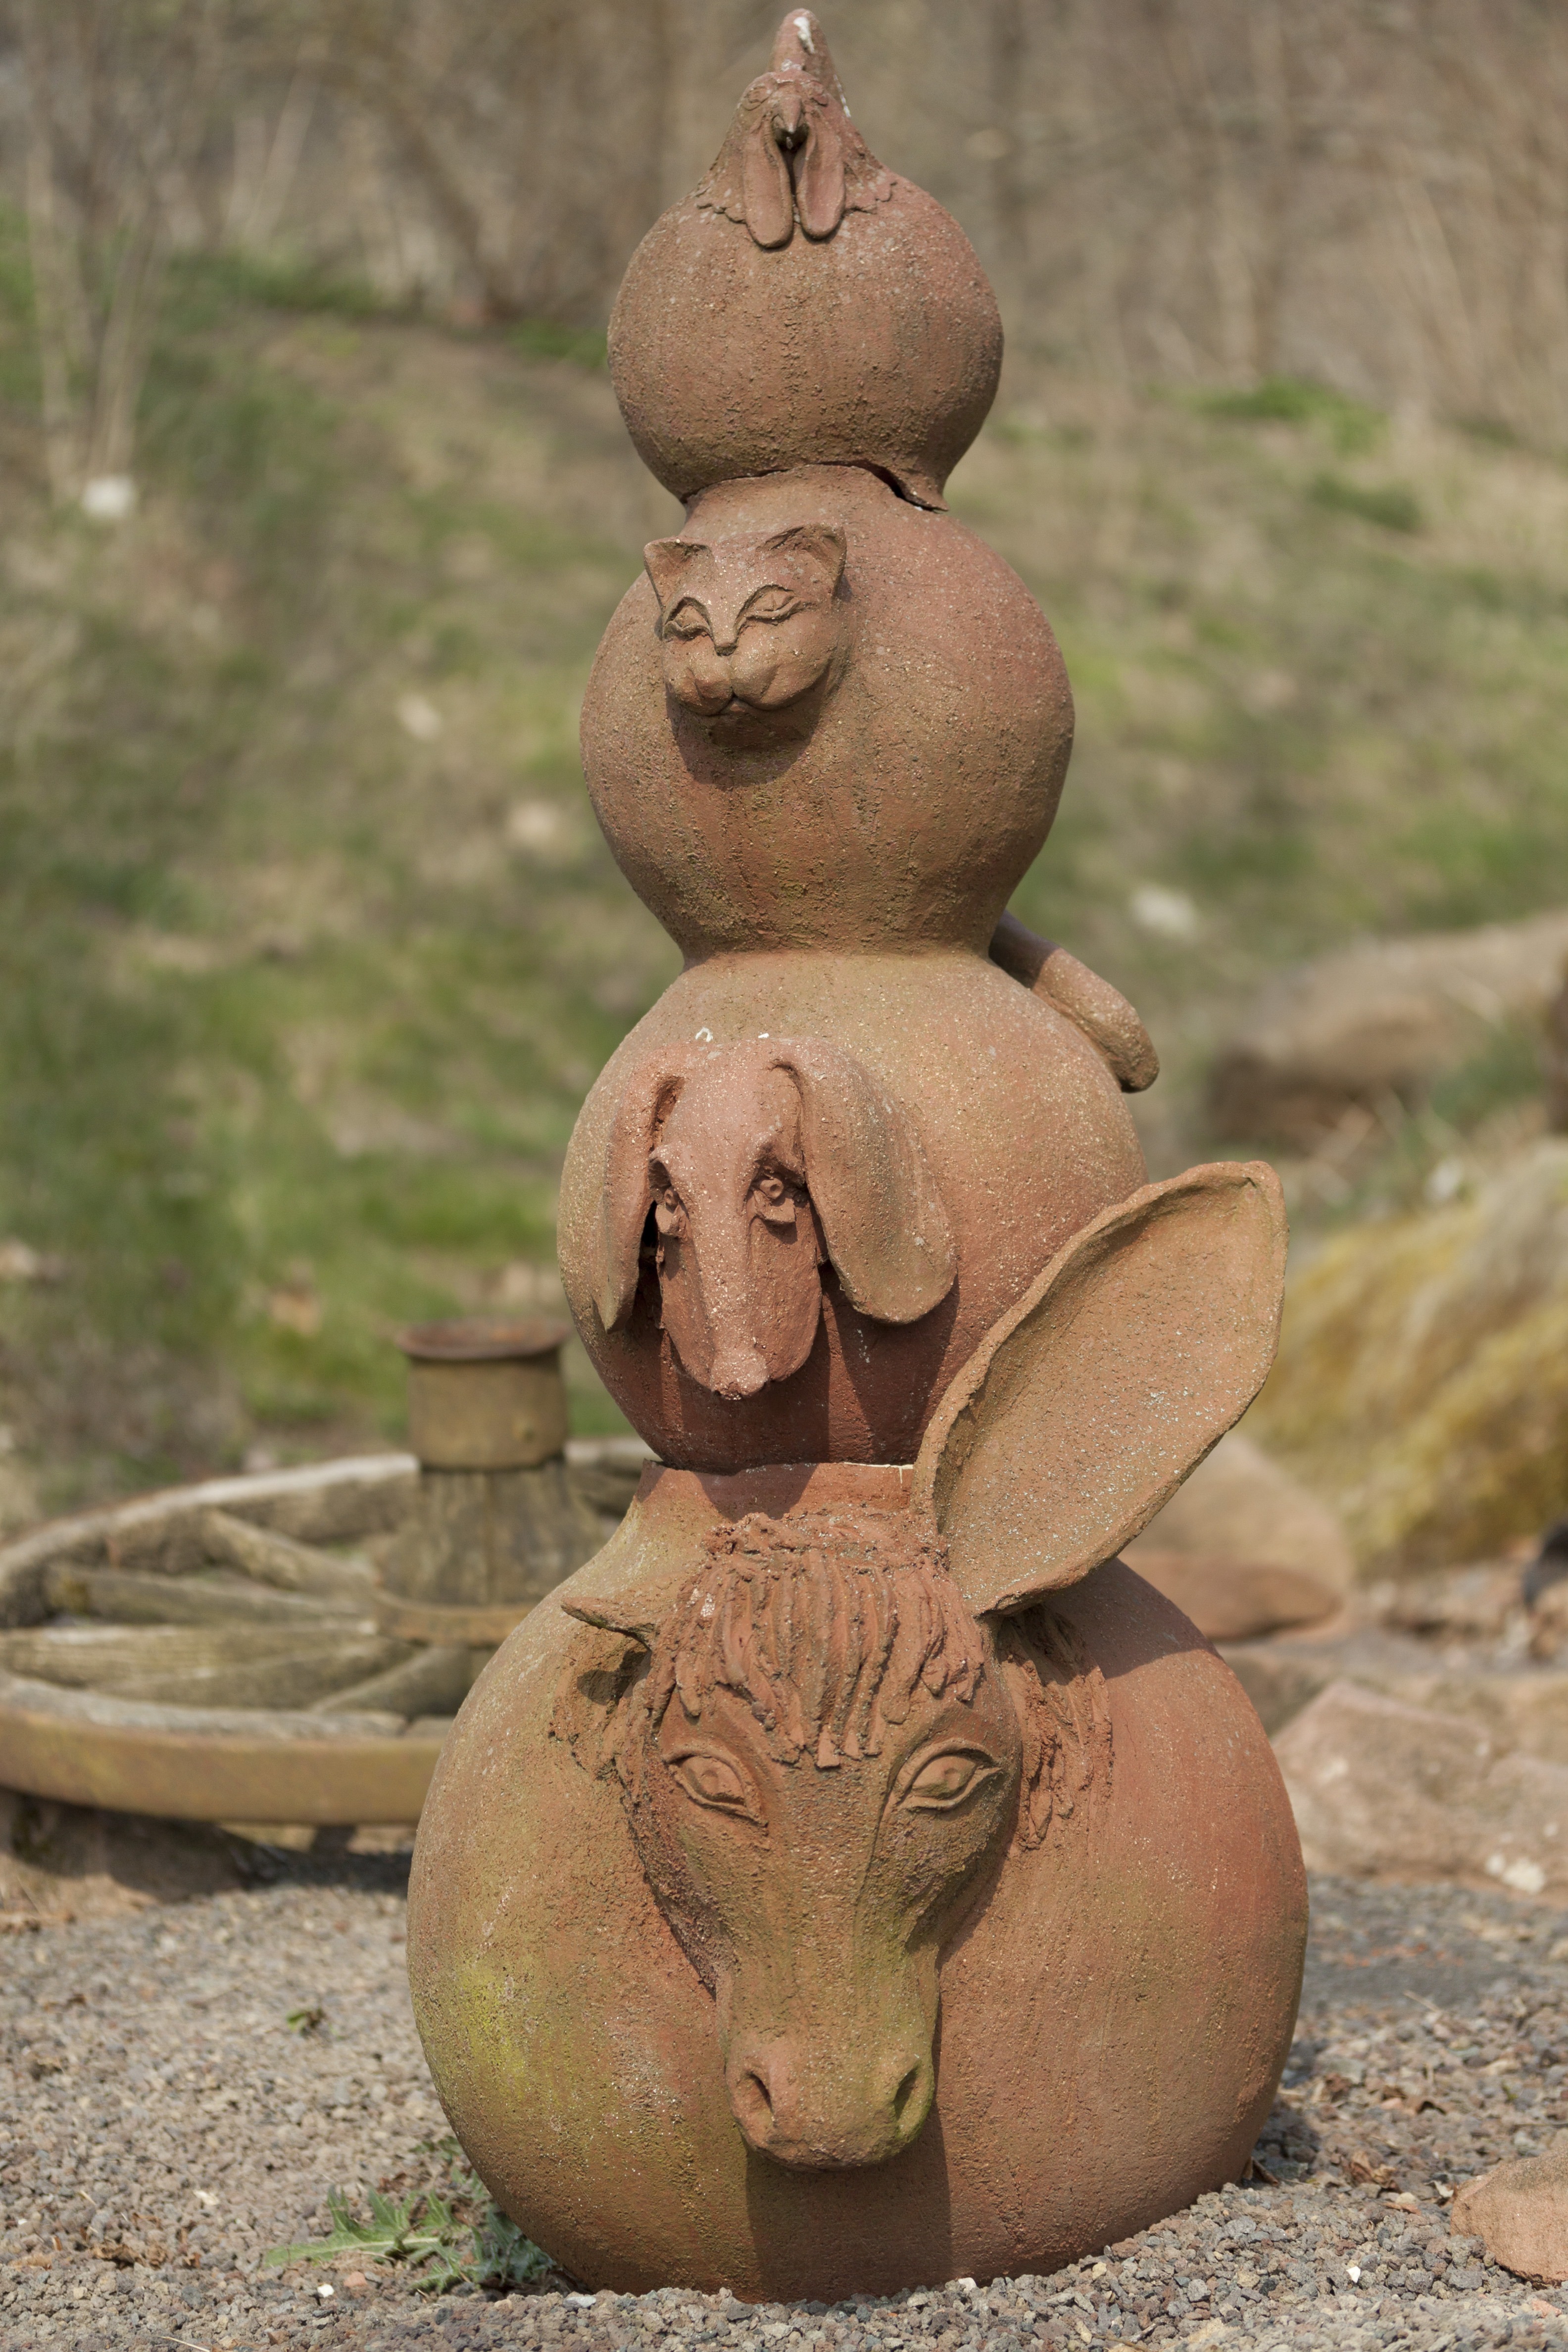
wildlife, statue, zoo, mammal, fauna, sculpture, objects, art, head, fantasy, carving, town musicians